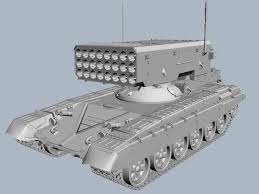
Label: Self Propelled Artillery